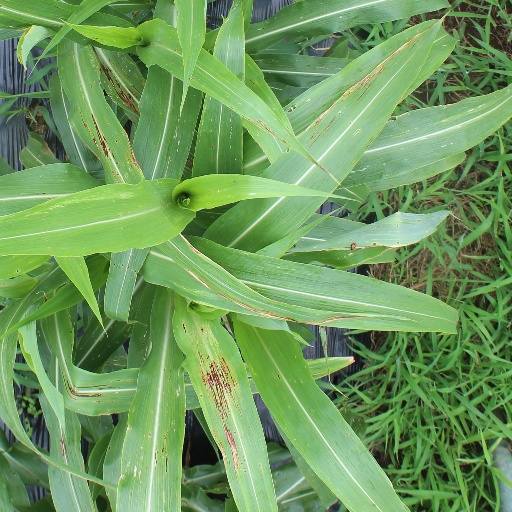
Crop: sorghum